Union Depot (film)

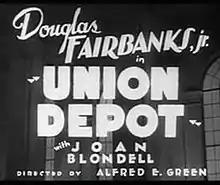
Title card

Union Depot is a 1932 American pre-Code melodrama film directed by Alfred E. Green for Warner Bros., starring Douglas Fairbanks Jr. and Joan Blondell, and based on an unpublished play by Joe Laurie Jr., Gene Fowler, and Douglas Durkin. The film, an ensemble piece for the studio's contract players, also features performances by Guy Kibbee, Alan Hale, Frank McHugh, David Landau, and George Rosener. In the United Kingdom it was released under the title Gentleman for a Day.